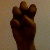
The image shows a hand gesture representing the letter 'E' in Indian Sign Language.